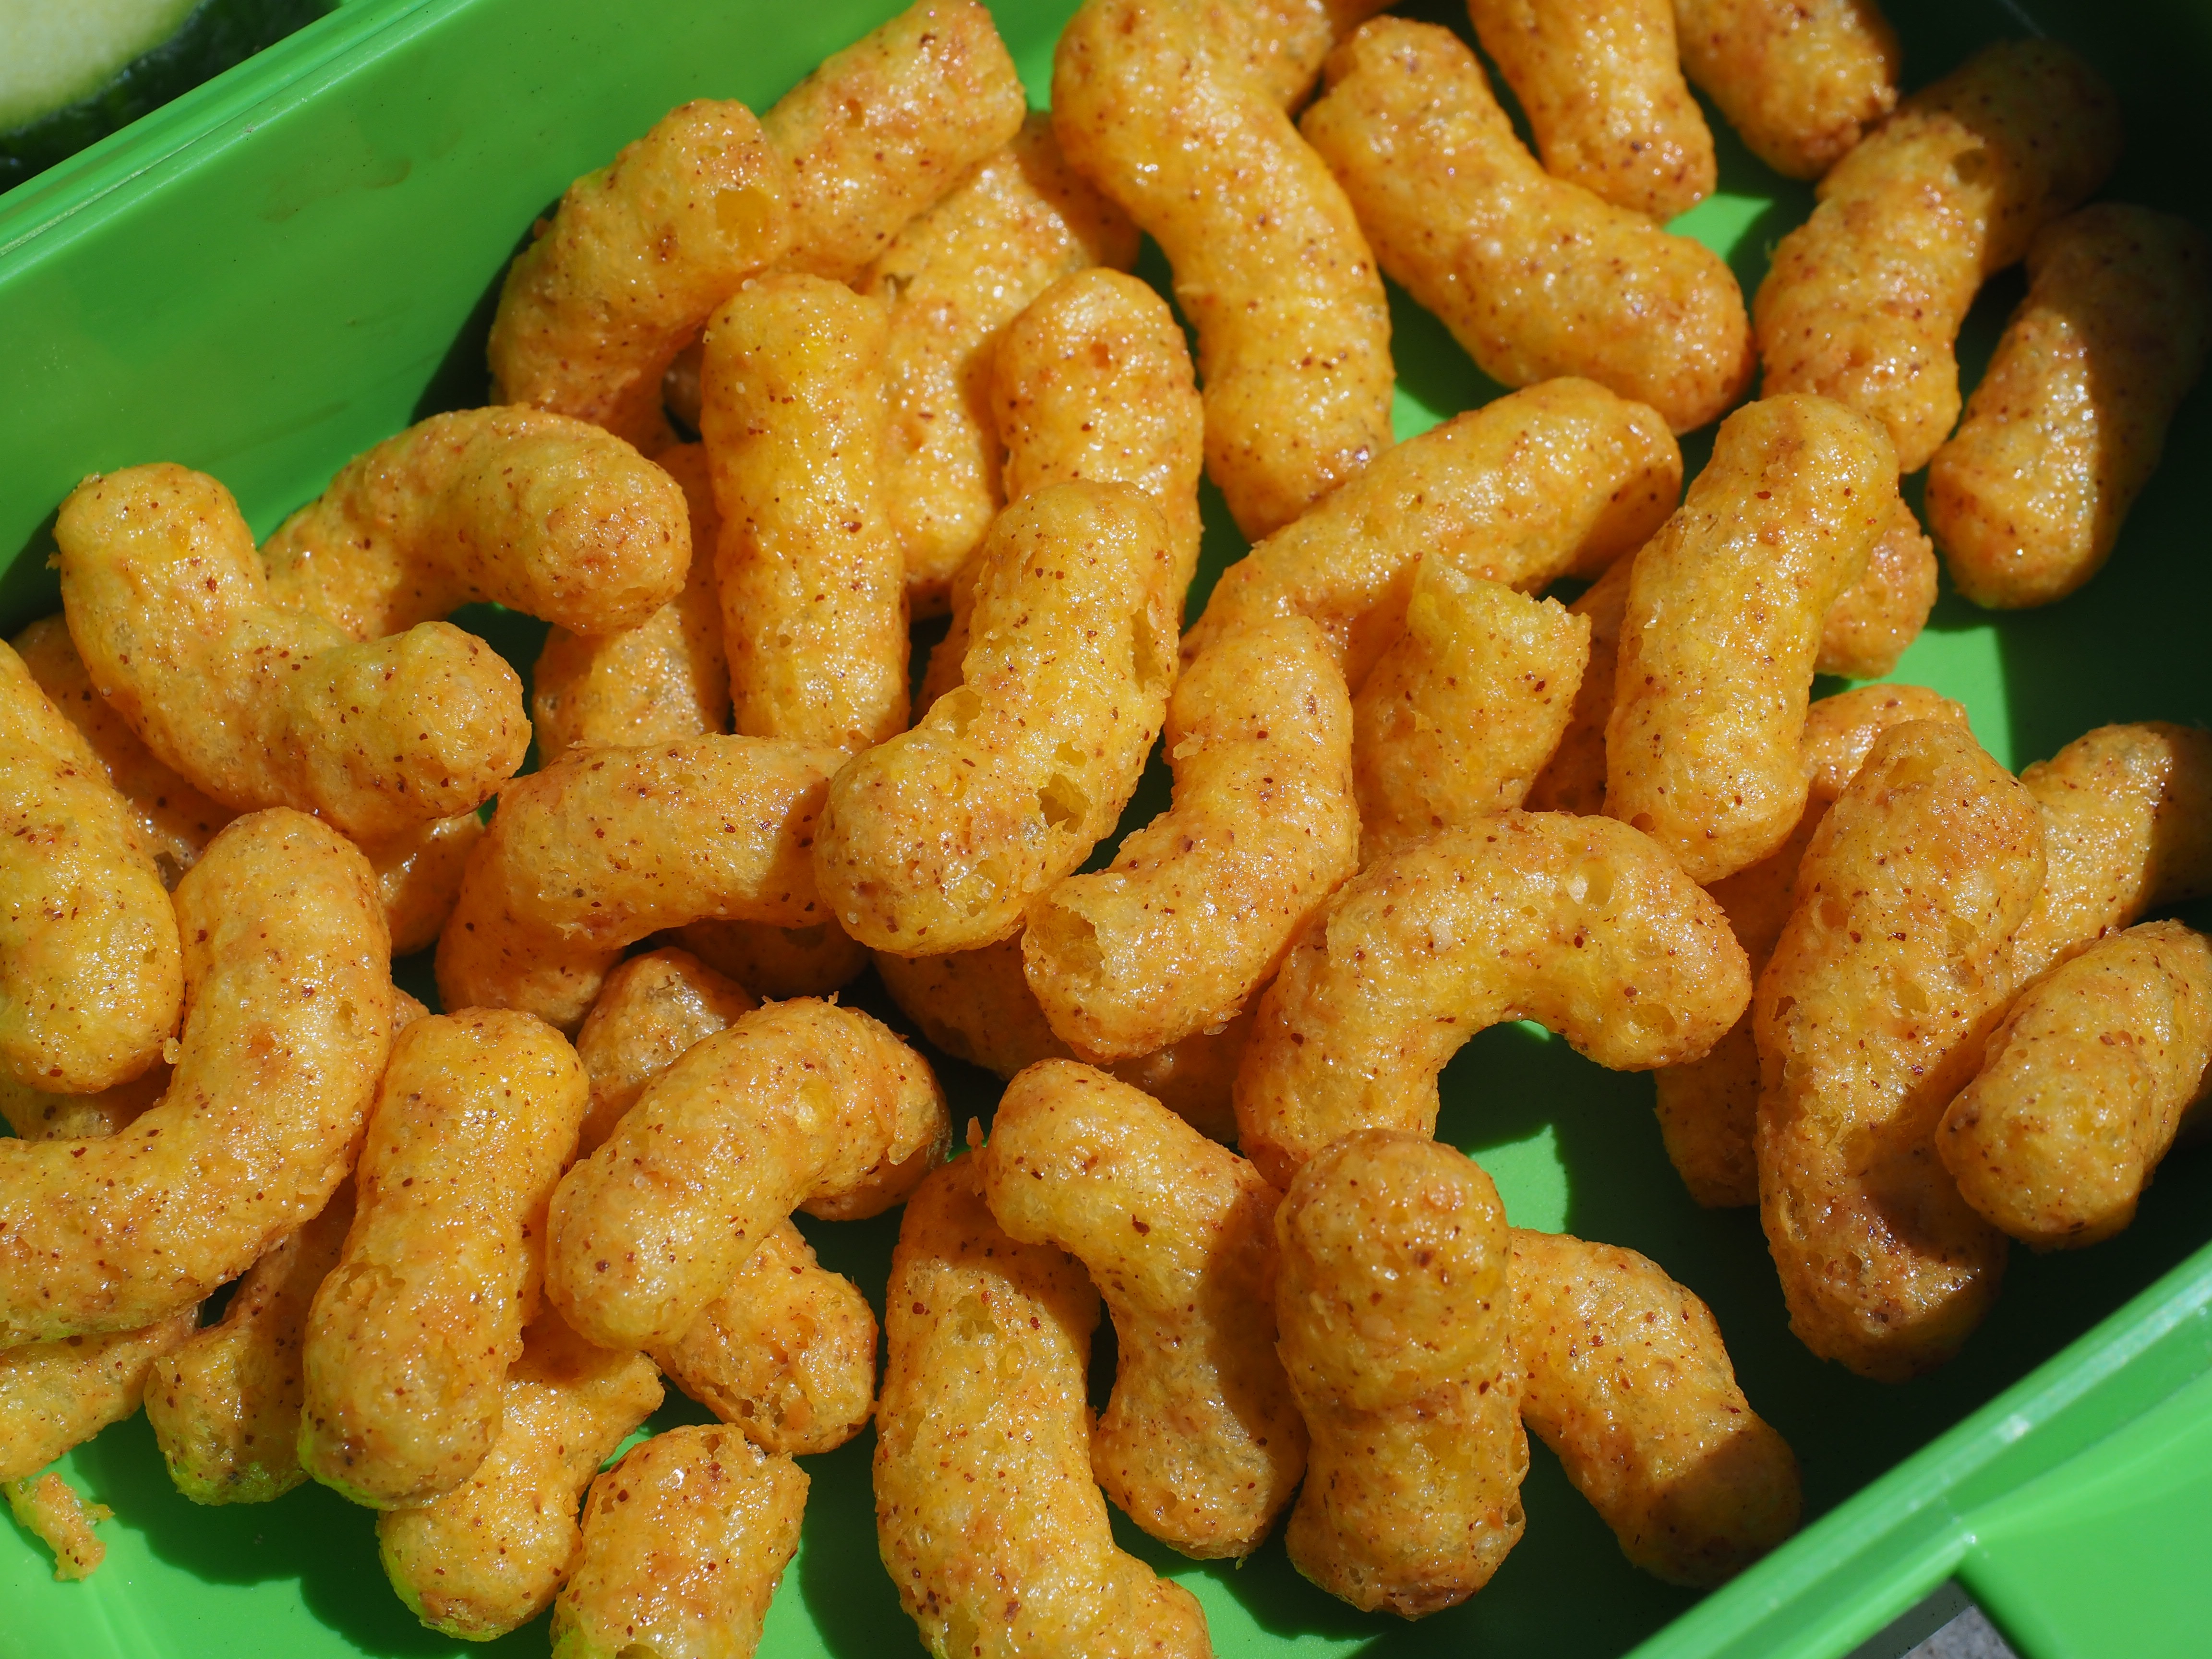
orange, dish, food, produce, yellow, snack, dessert, fast food, cuisine, vegetarian food, worms, flowering plant, knabberzeug, snack snack, flips, peanut flips, prodded, little worm, land plant, snack food, fried food, cooking plantain, peanut curls, white grubs, flip pis, peanut flavor, puffed food